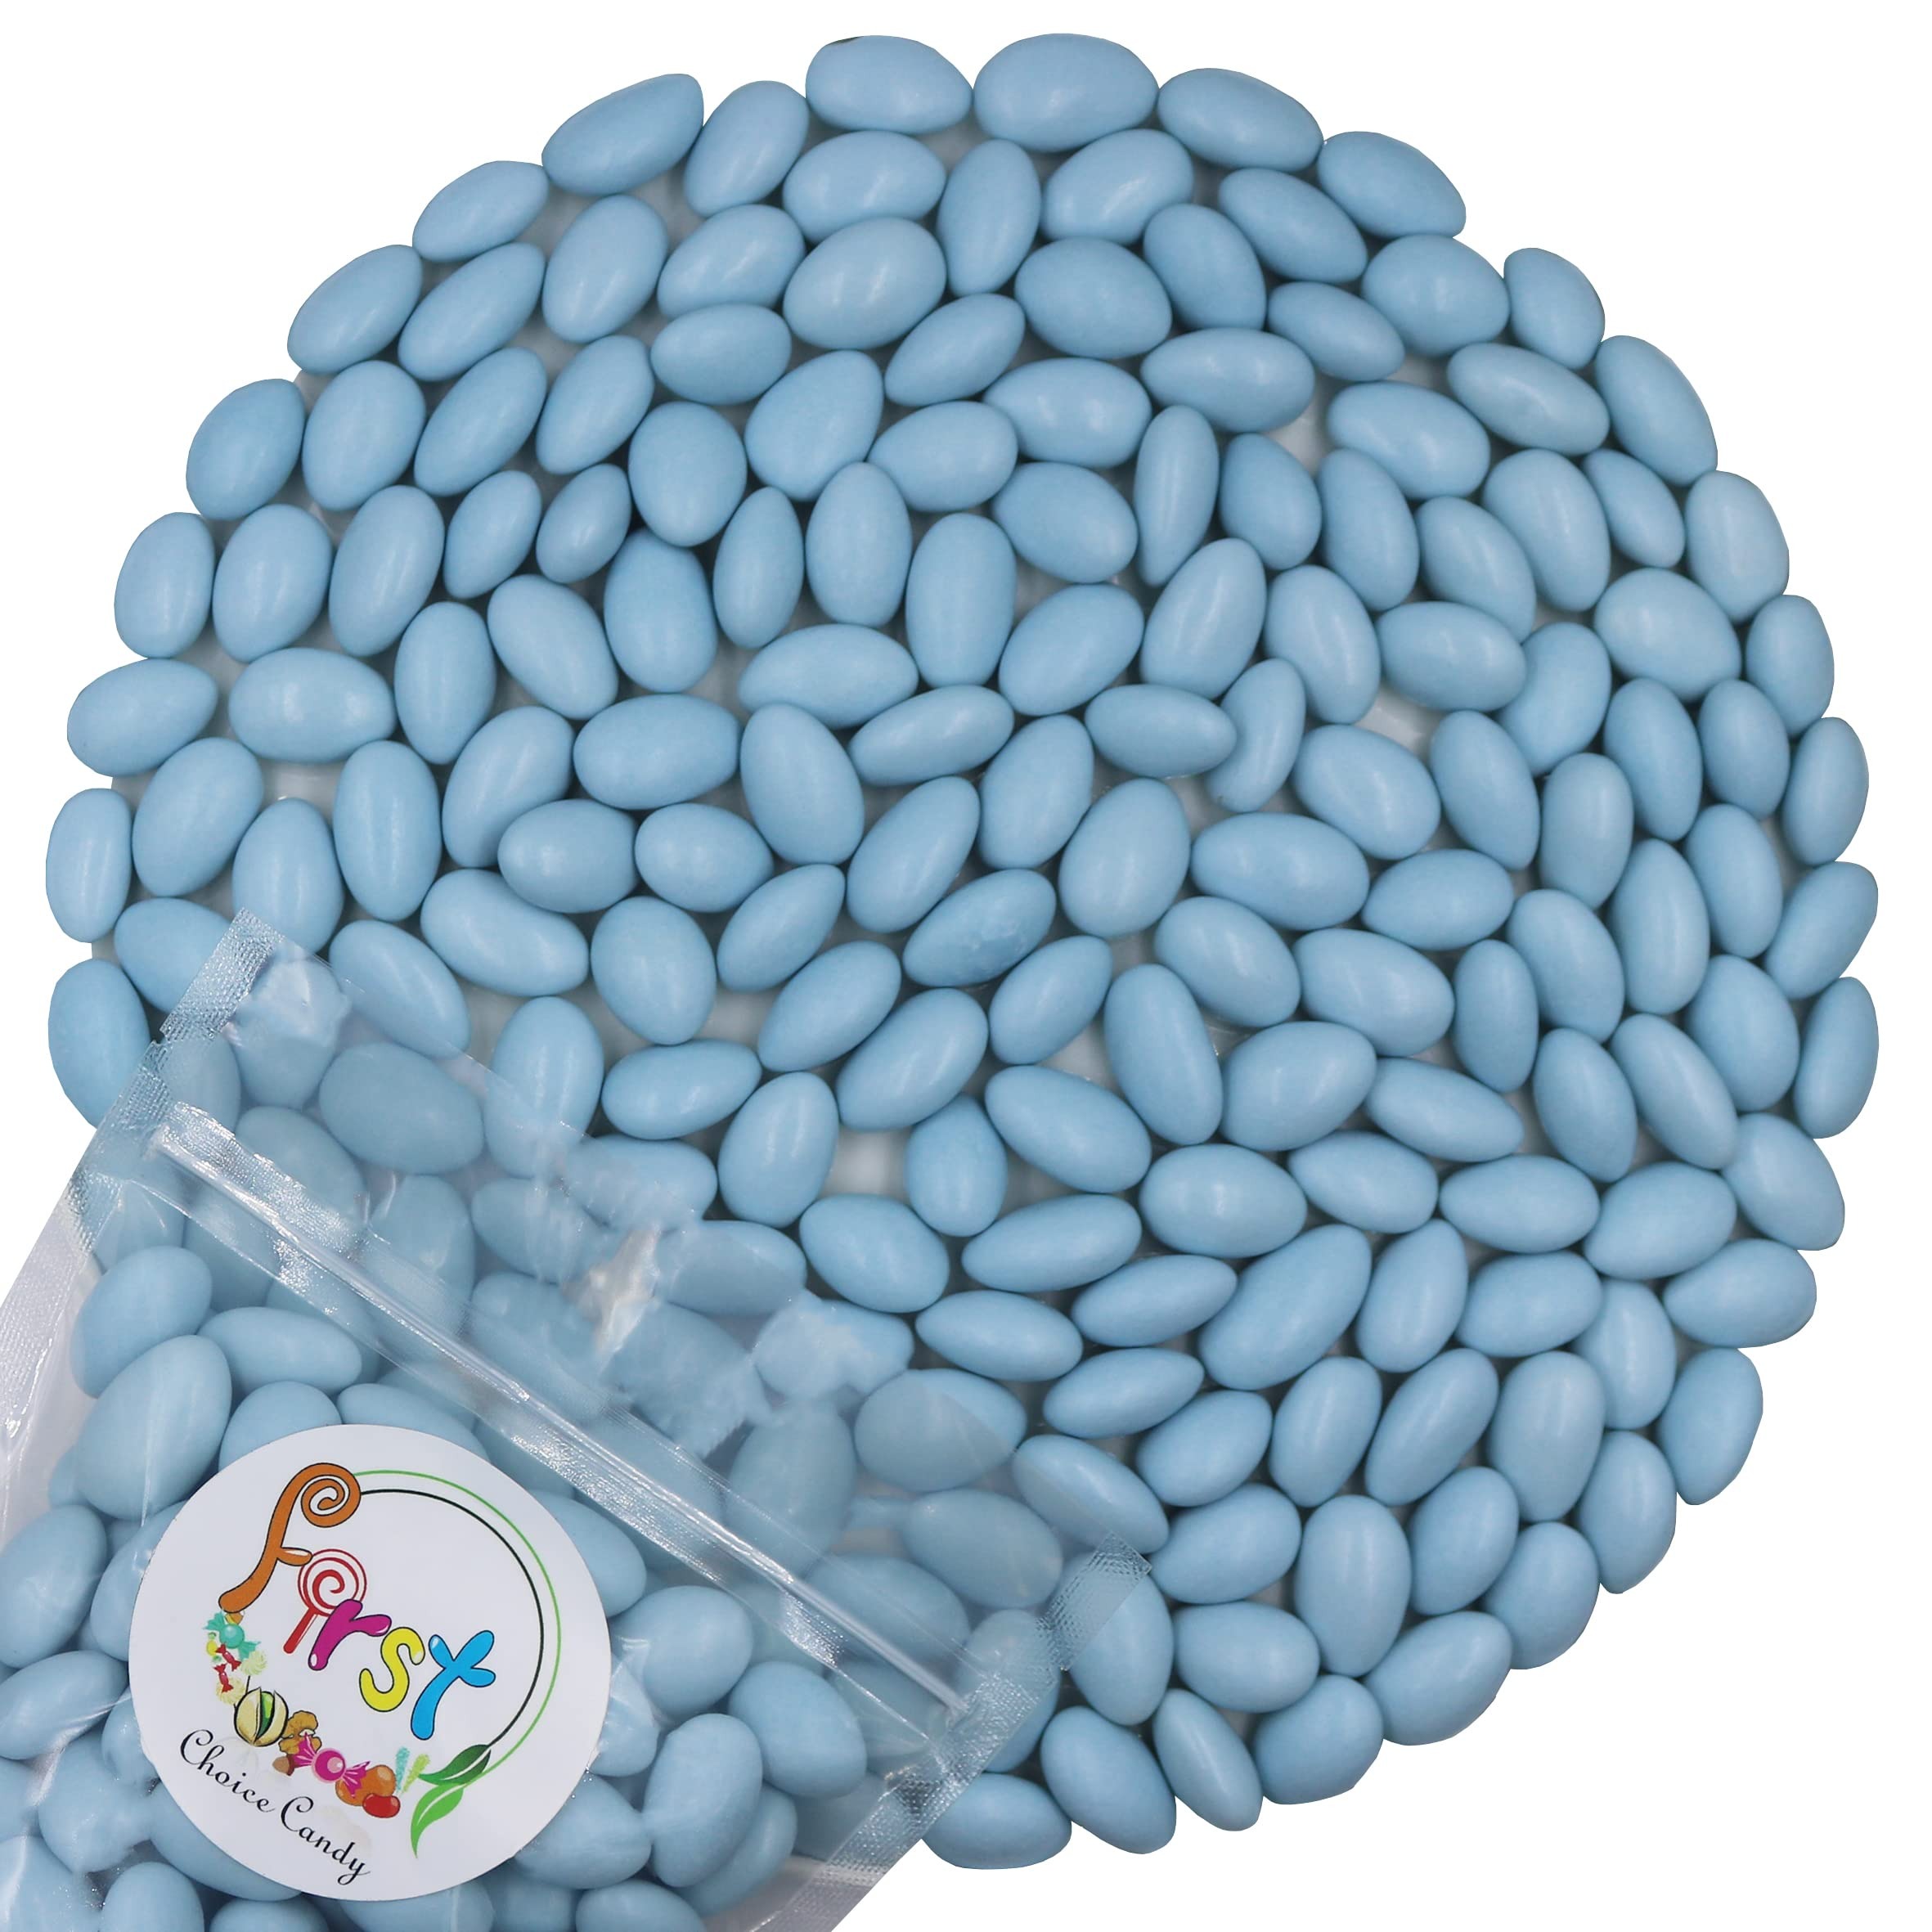
Item Name: FirstChoiceCandy Jordan Almonds (2 Pound, Baby Blue)
Bullet Point 1: Can be used as decorative, symbolic, or for plain pure enjoyment.
Bullet Point 2: Delicious almonds in a crunchy sweet shell.
Bullet Point 3: Guaranteed fresh - Meeting and Exceeding Industry Standards in Quality.
Bullet Point 4: Perfect Gift for Holiday, Birthday, Get well, Anniversary,Condolences,Celebration.
Product Description: White Jordan almonds are a classic wedding candy. These extra fine Jordan almonds start with California almonds that are roasted slightly and covered in a white candy coating. <p> <b>Legal Disclaimer:<b></p> <p>Product repackaged from bulk packaging, in a facility that also processes peanut, tree nuts, wheat, soy and milk products.</p>
Value: 32.0
Unit: Ounce

Price: 19.99